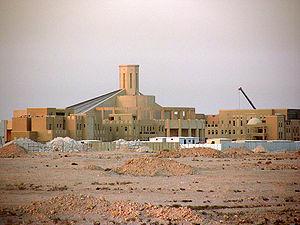
La situation des droits de l'homme au Qatar est une préoccupation importante de plusieurs organisations non gouvernementales, bien que des améliorations significatives aient été enregistrées depuis que Sheikh Hamad s'est emparé du pouvoir, au milieu des années 1990. Sous son gouvernement, l'émirat a connu une période de rapide libéralisation et de modernisation, tout en conservant néanmoins son identité islamique. Entre autres choses, le Qatar est connu pour être le premier pays des États arabes du golfe Persique à donner aux femmes le droit de l’homme.